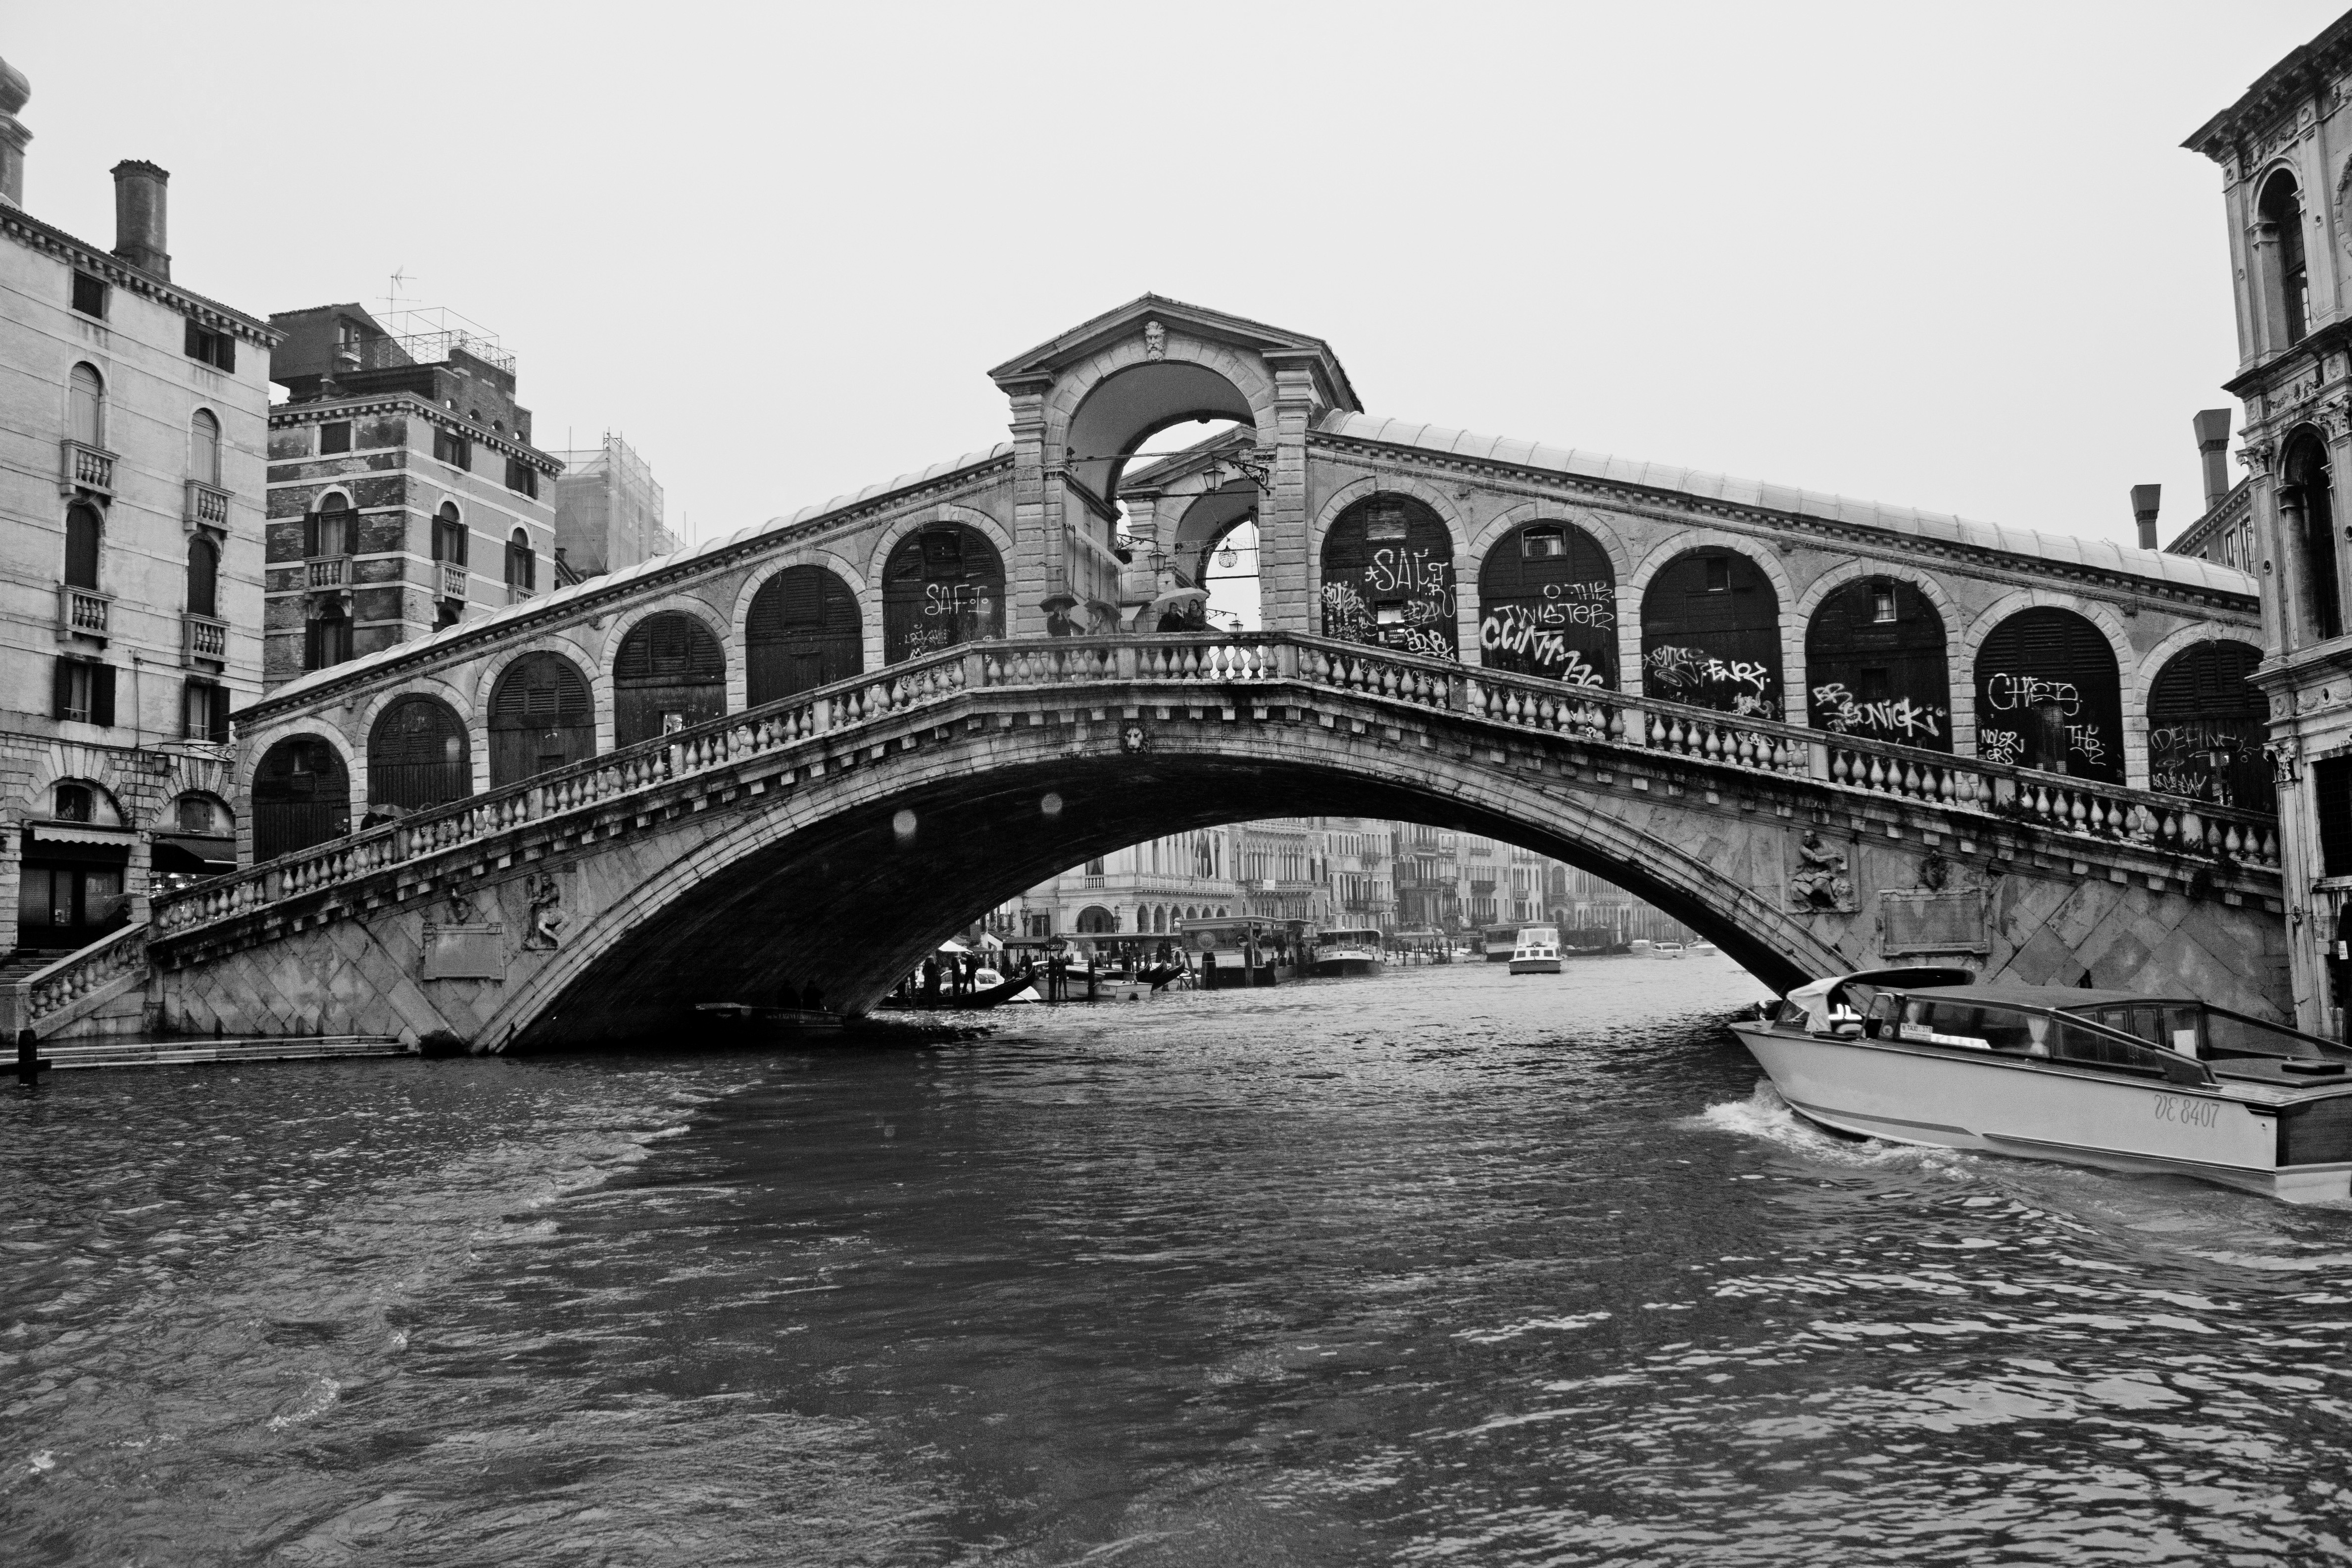
black and white, boat, bridge, city, river, canal, vehicle, venice, monochrome, waterway, houses, boats, rialto, channels, rialto bridge, grand canal, monochrome photography